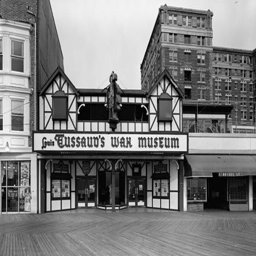
on the boardwalk circa early 1970s